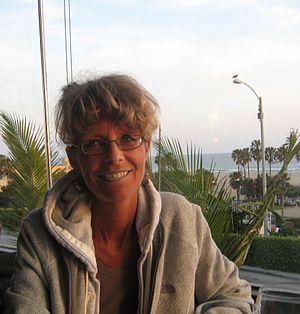
Janne Blichert-Toft est une chercheuse en géochimie d'origine danoise. Directrice de recherche au CNRS, elle exerce au Laboratoire de géologie de Lyon, Terre, planètes, environnement.